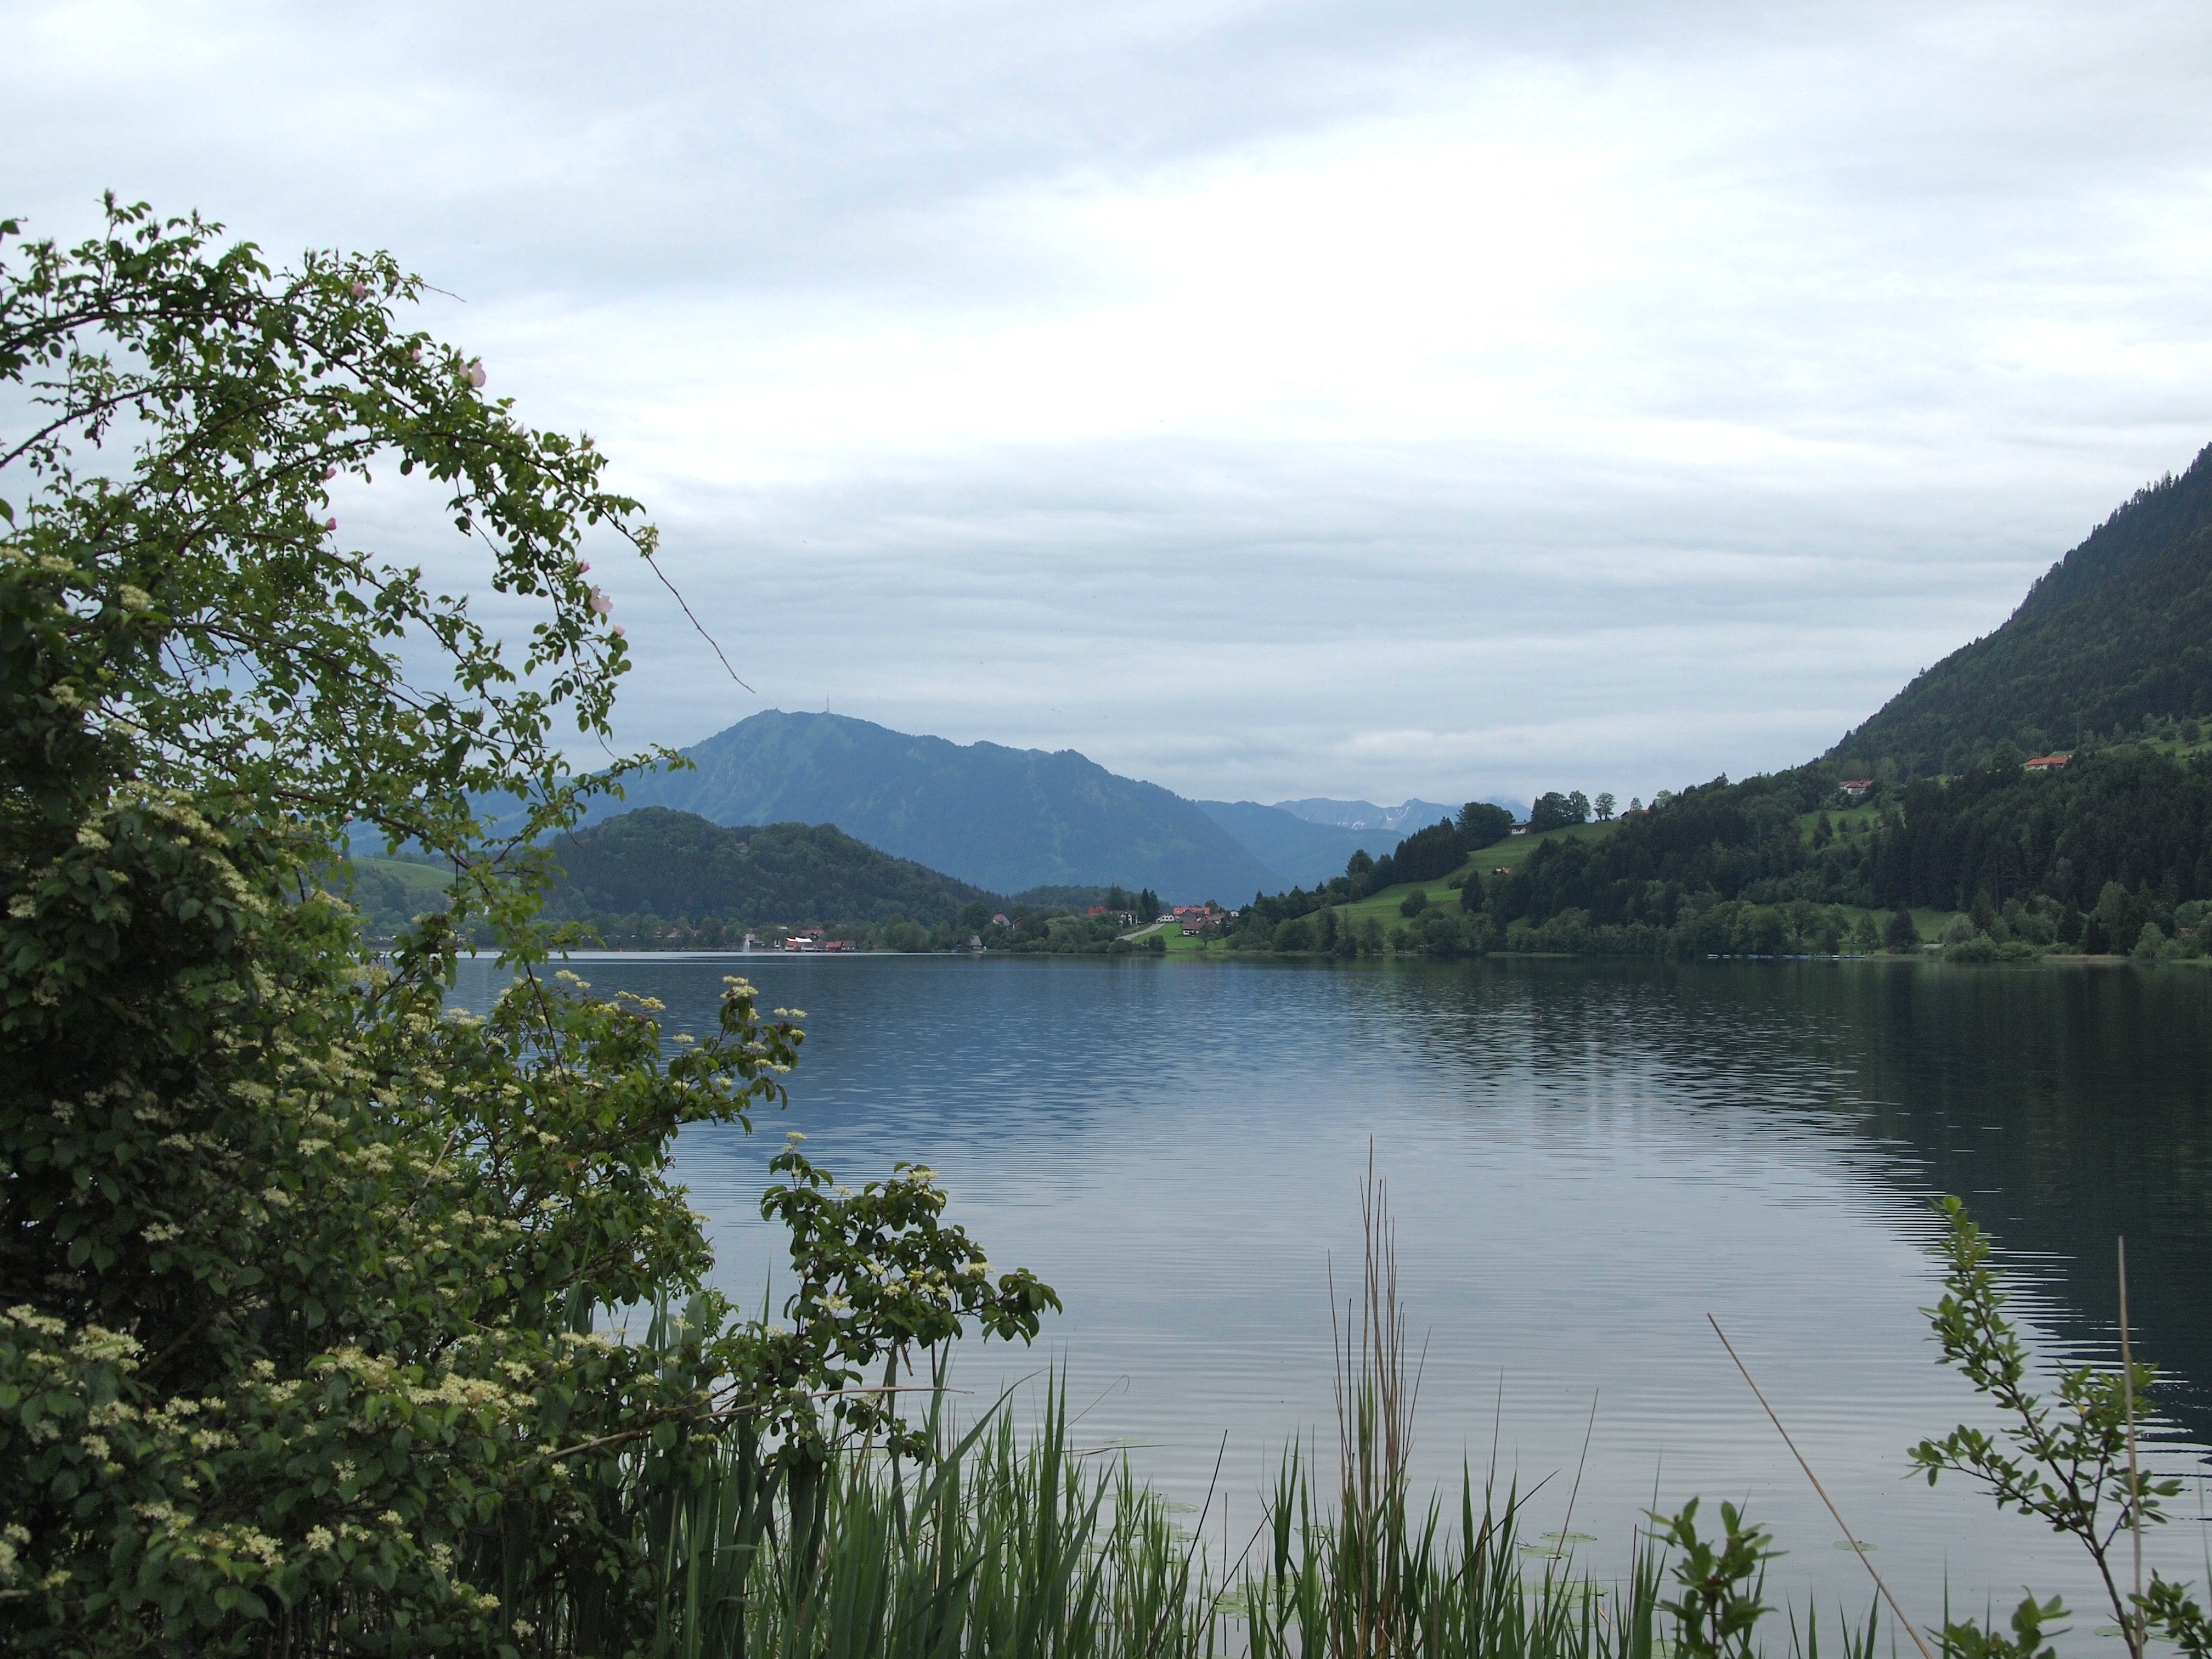
landscape, water, nature, forest, mountain, sky, countryside, lake, river, country, summer, spring, reflection, scenic, fjord, reservoir, highland, body of water, trees, woods, clouds, mountains, reflections, germany, loch, immenstadt